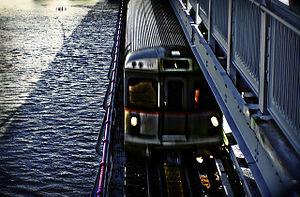
Photo d'une rame Patco
La PATCO Line est gérée par le Port Authority Transit Corporation qui est une division autonome de la Delaware River Port Authority. Il s'agit de la ligne rouge du métro de Philadelphie qui relie le New Jersey à la Pennsylvanie.